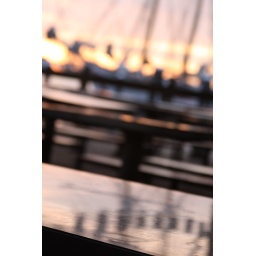
Reflections in the tabletop of a fish market